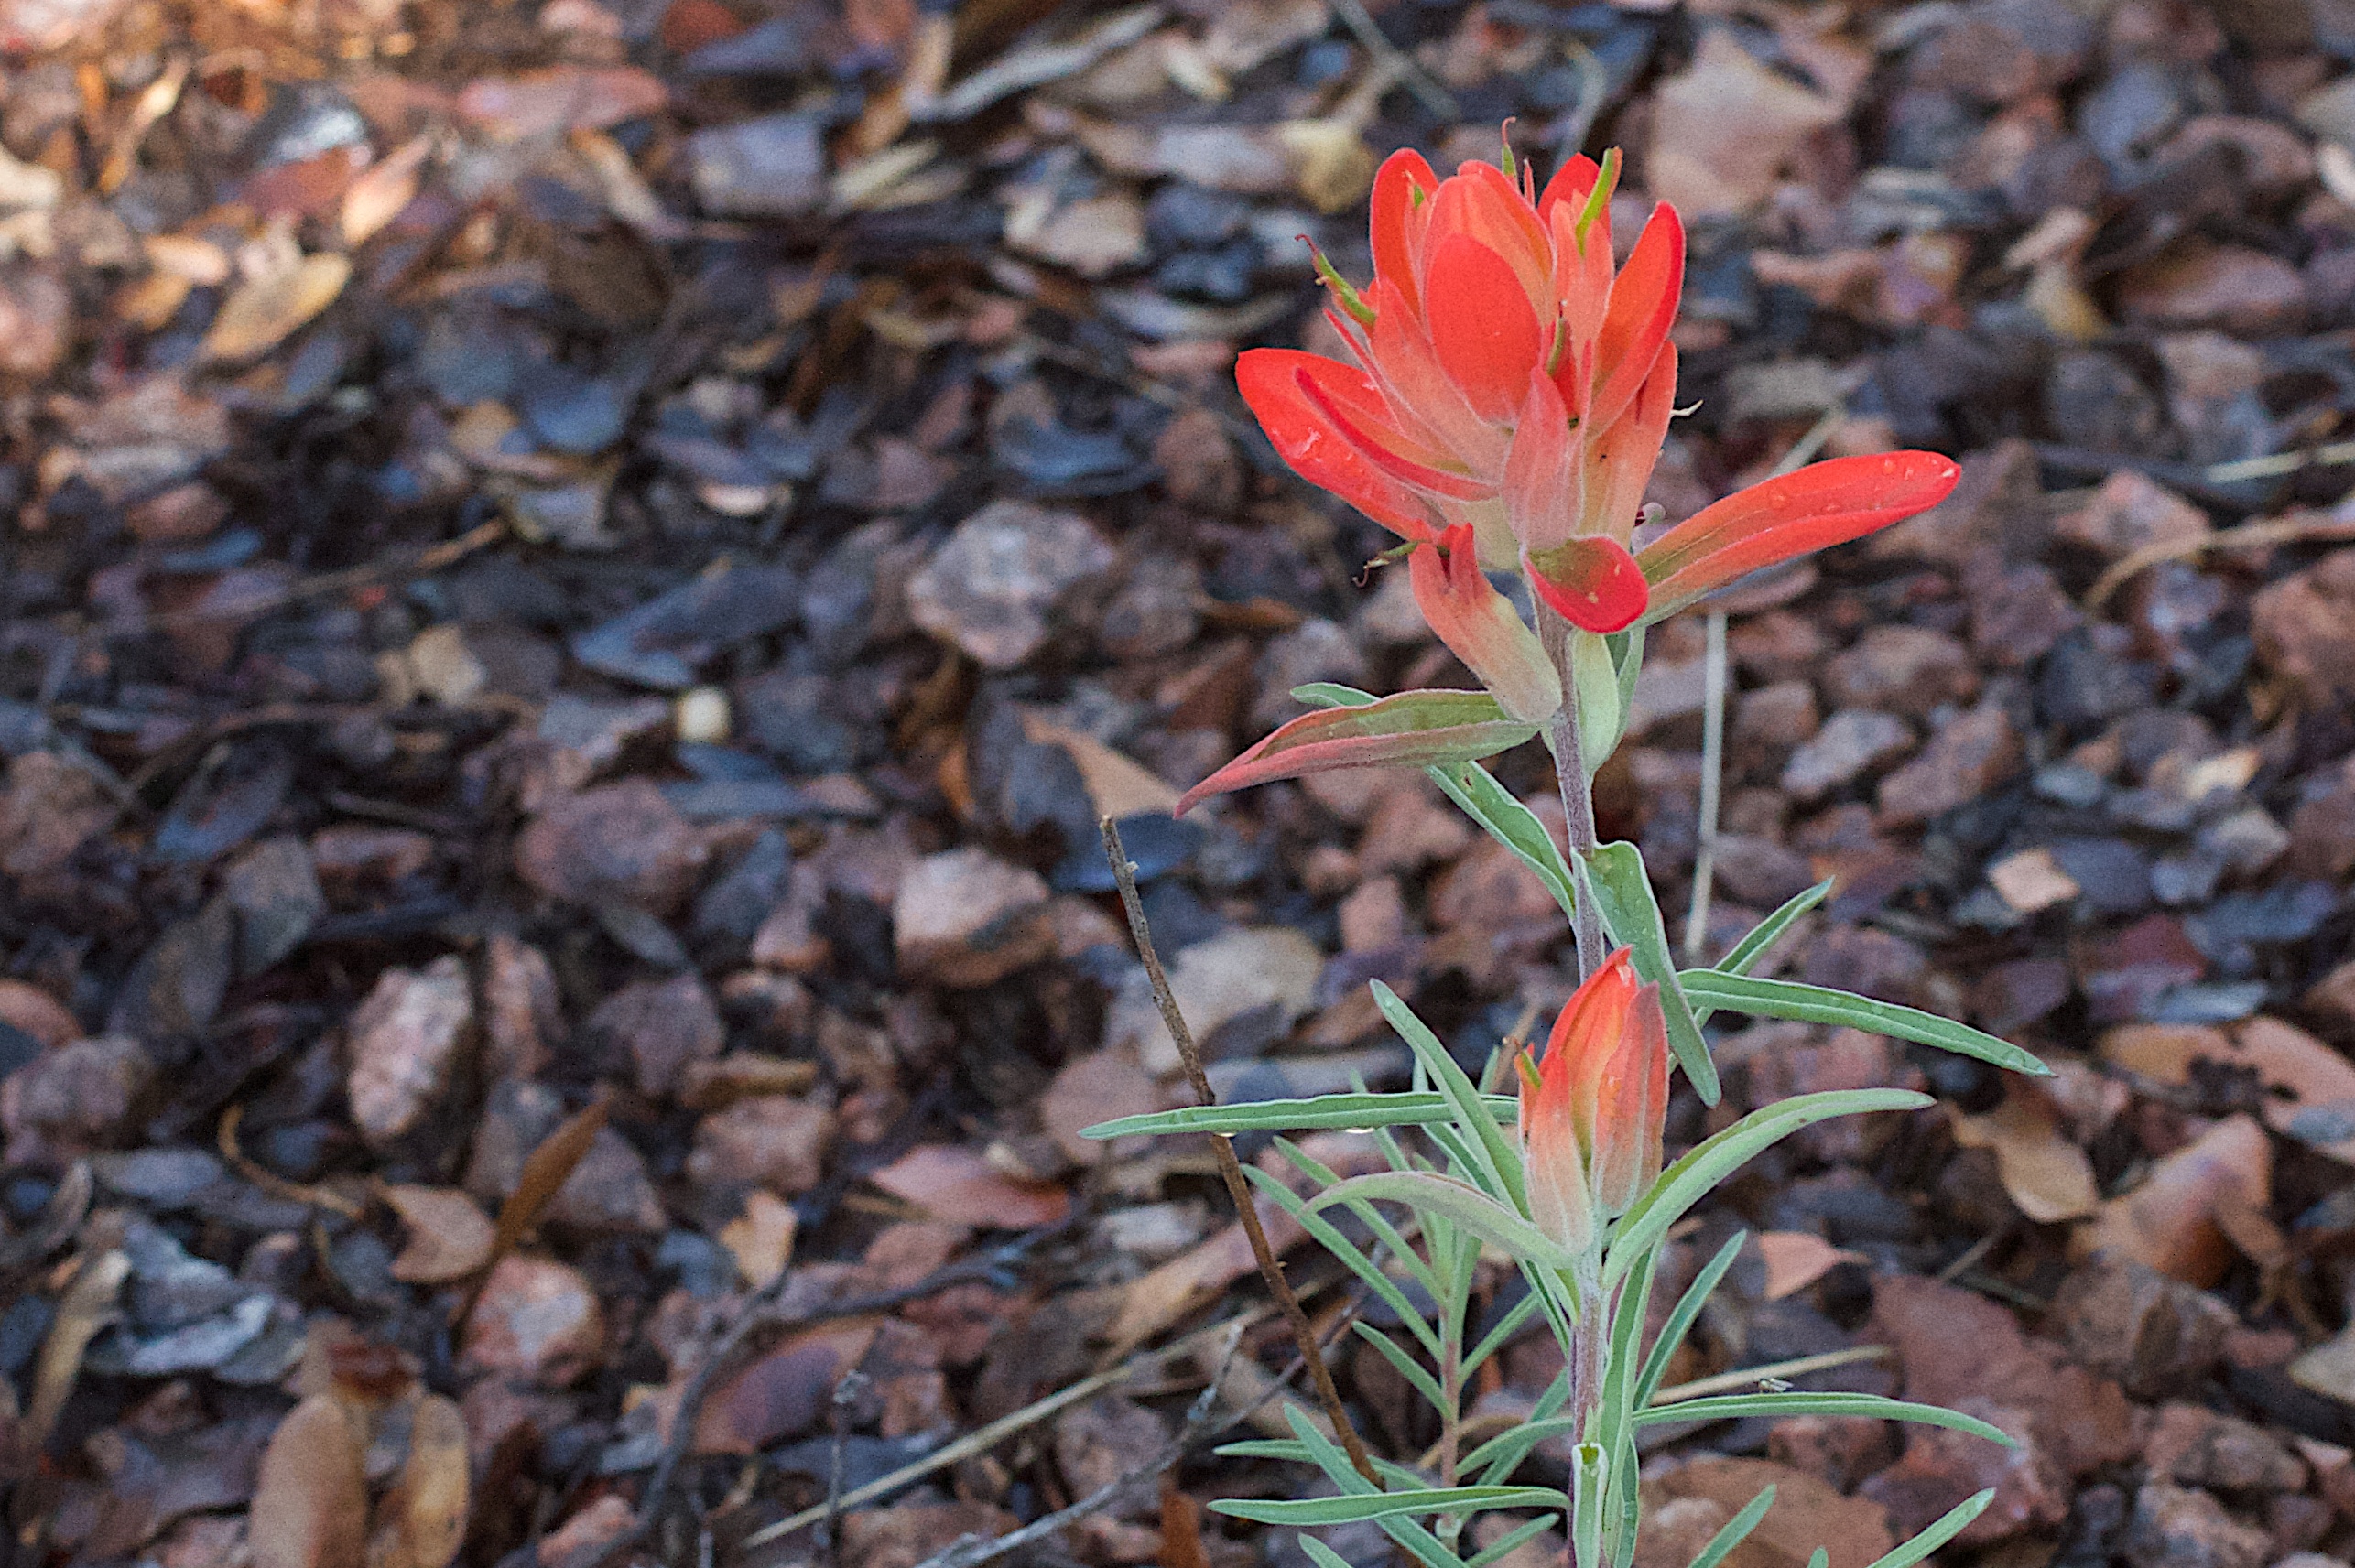
plant, leaf, flower, soil, botany, flora, wildflower, shrub, flowering plant, land plant